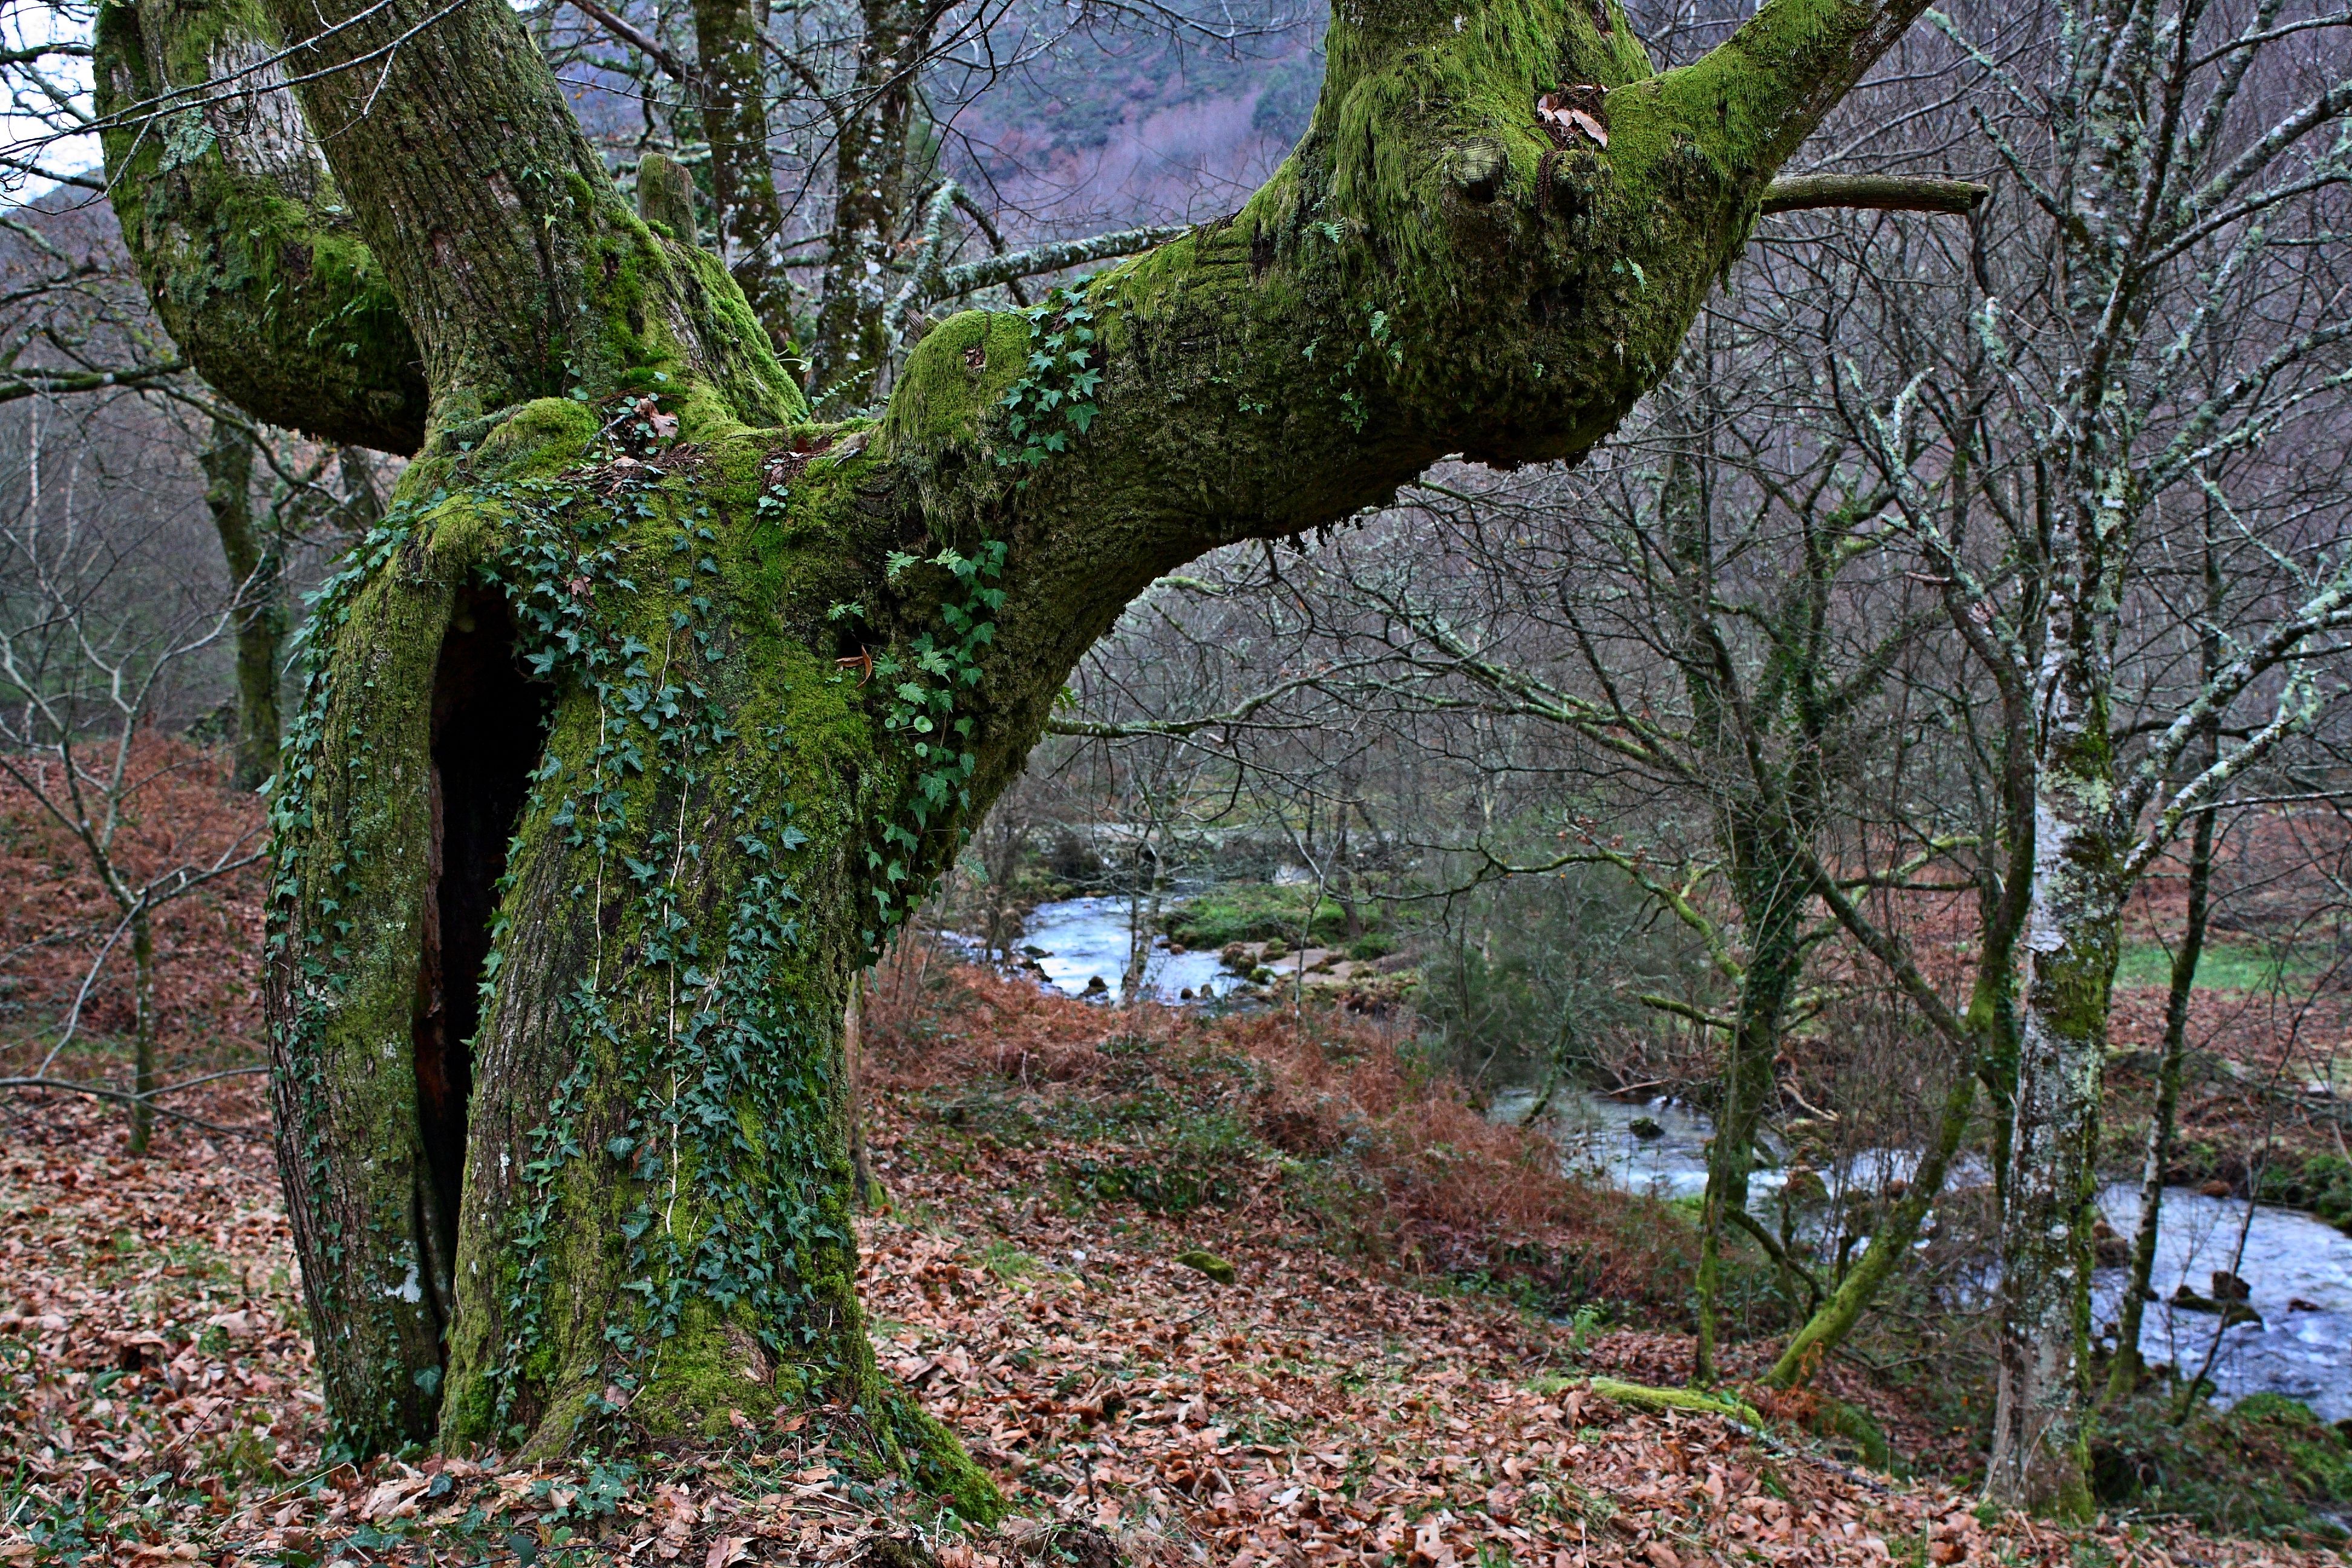
tree, forest, branch, plant, leaf, flower, trunk, green, autumn, botany, flora, shrub, deciduous, oak, galicia, pontevedra, grove, woodland, ecosystem, ggl1, alama, rutadaliberdade, canoneos1000d, riobarbeita, flowering plant, biome, woody plant, land plant